Volkel Air Base

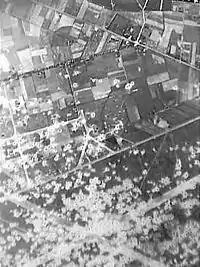
"Fliegerhorst Volkel" as seen from above in 1944 after having been bombed by allied forces

After the occupation of the Netherlands by Nazi Germany in 1940, the Luftwaffe constructed a diversion airfield for night-fighter aircraft called "Nachtlandeplatz Volkel". In 1943, the airfield was expanded into an operational Luftwaffe base, and renamed "Fliegerhorst Volkel". It was home to III./NJG 2 operating Junkers Ju 88 night fighters, and II & III./JG 3 operating the Messerschmitt Bf 109G. The last German aircraft based at Volkel were jet-engined Me 262 fighters and Ar 234 reconnaissance bombers. To defend the airfield against aerial attacks, the Germans installed flak guns, but it was still bombed extensively. Attacks in 1944 in support of Operation Market Garden caused such extensive damage to the airfield that it could no longer be used by the Luftwaffe.